Mac Percival

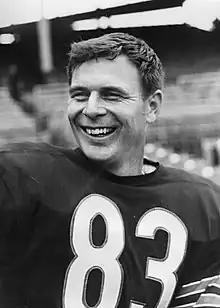
Percival, circa 1968

Mac L. Percival (born February 26, 1940) is an American former professional football player who was a placekicker in the National Football League (NFL) for the Chicago Bears and Dallas Cowboys. He played college basketball at Texas Tech Red Raiders.